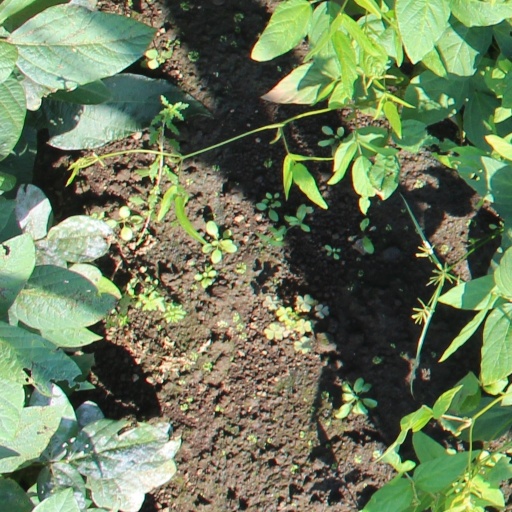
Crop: soybean